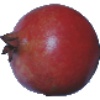
Label: pomegranate